Andrey Zelenskiy

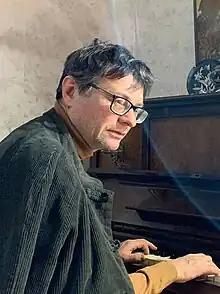

Andrey Valerievich Zelenskiy (Russian: Андрей Валерьевич Зеленский, born 24 January 1963) is a Soviet-Russian composer and pianist. He is considered one of the foremost Russian contemporary classical composers of the 21st century.